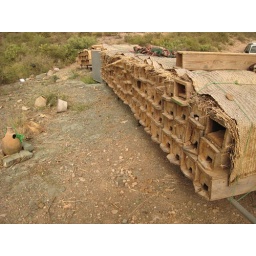
clay pots filled with water can be seen in front of the hives. bees need water too, especially here.